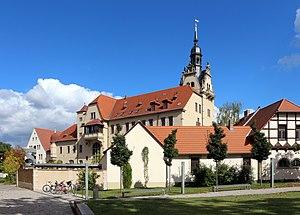
Bernbourg est une ville du Land de Saxe-Anhalt, en Allemagne.